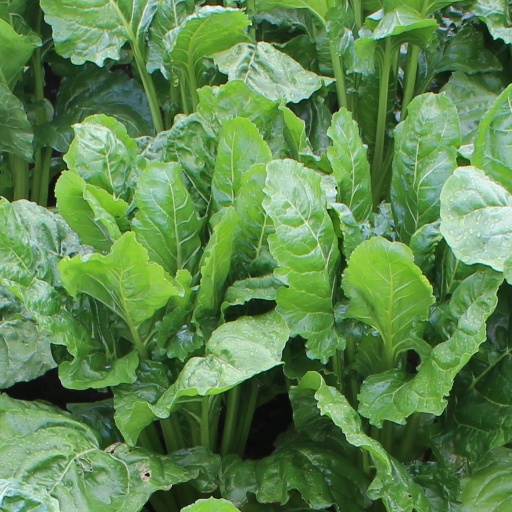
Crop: sugar beet